Higata Station

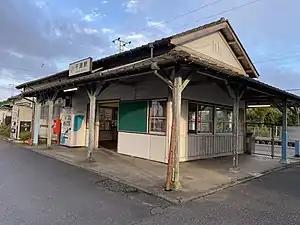
Higata Station in September 2021

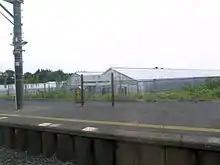
Station platform, 2014.

Higata Station is served by the Sōbu Main Line between Tokyo and , and is located 98.8 kilometers from the western terminus of the Sōbu Main Line at Tokyo Station.